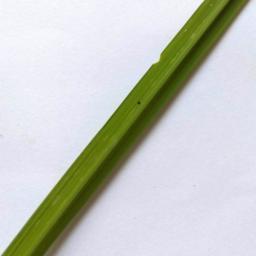
Label: Rice___Healthy